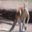
Label: kangaroo